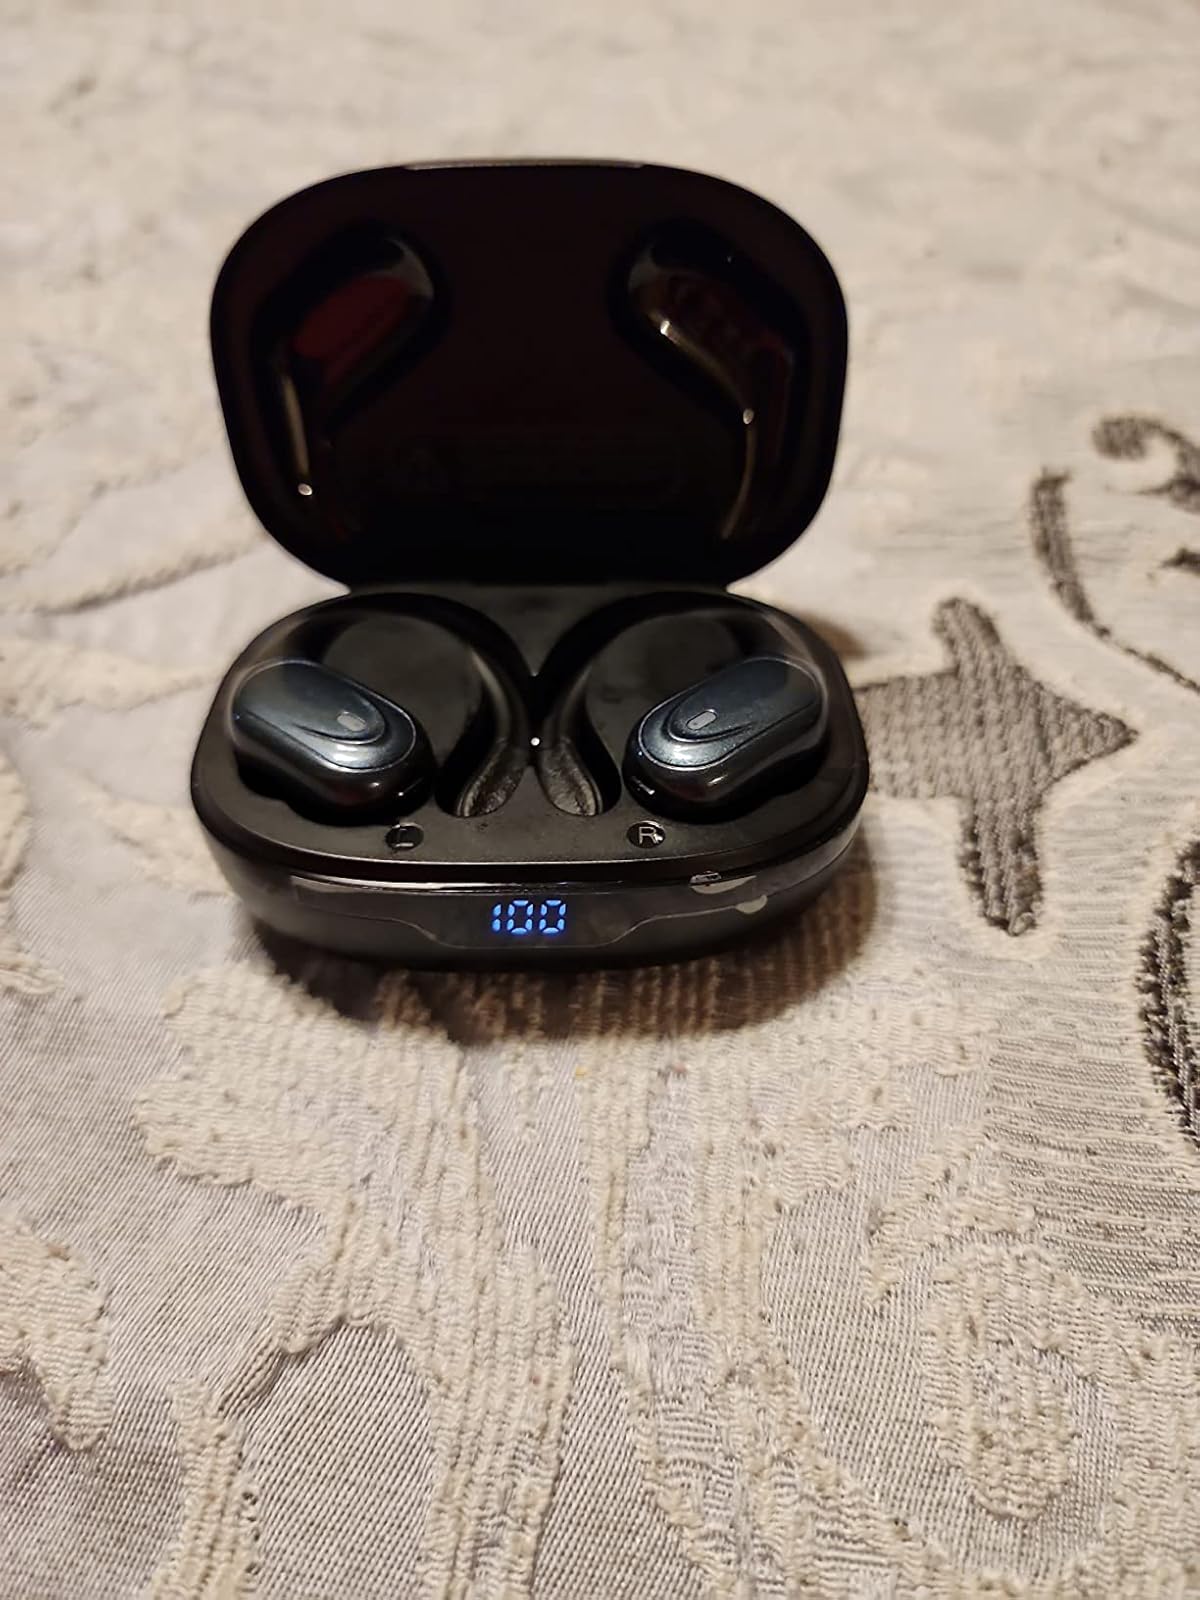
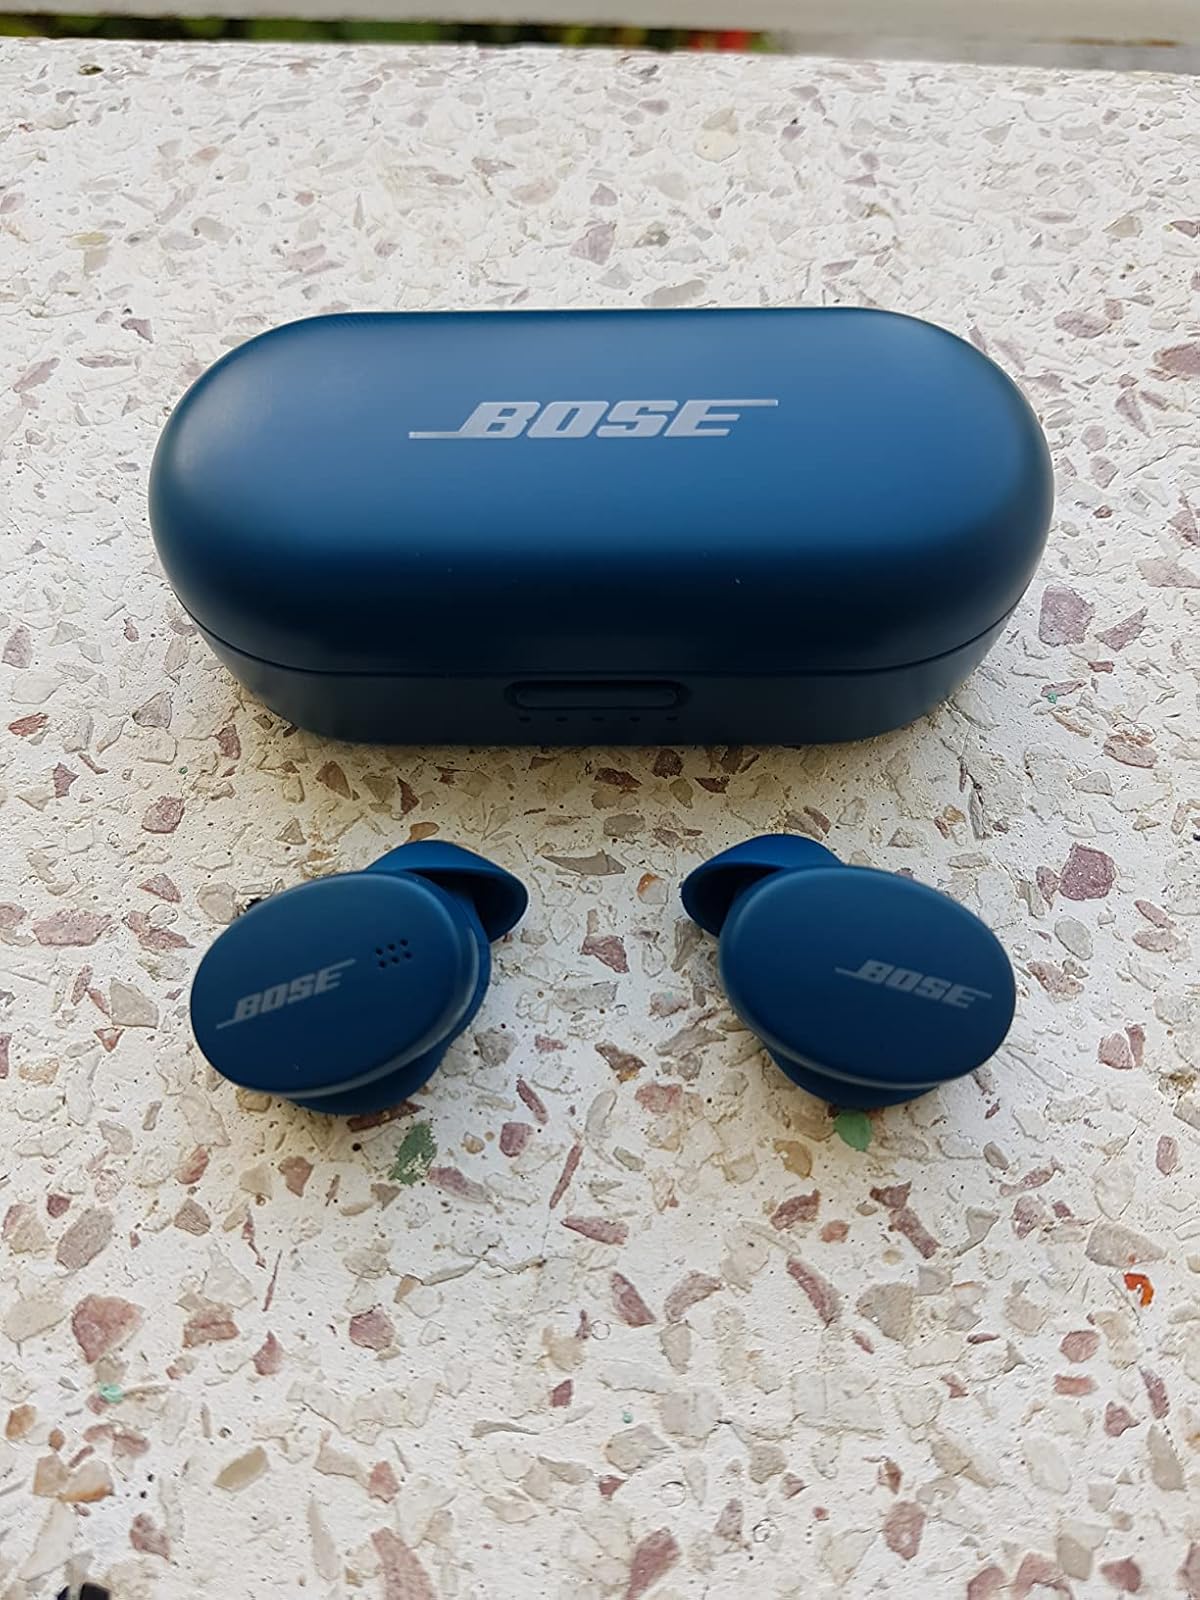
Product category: earbuds
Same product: no